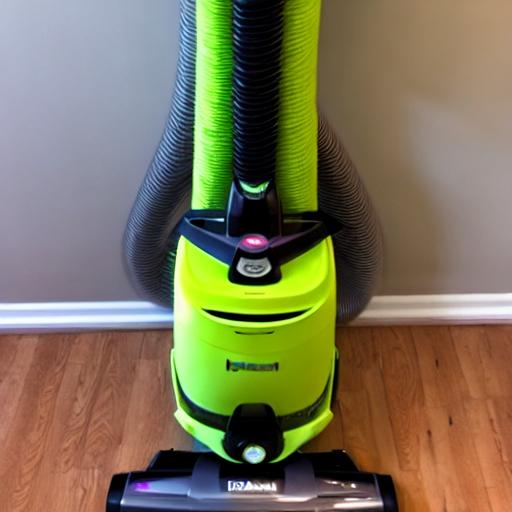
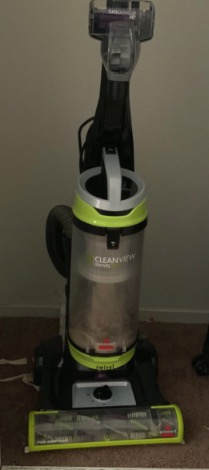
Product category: items_vacuum
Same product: no